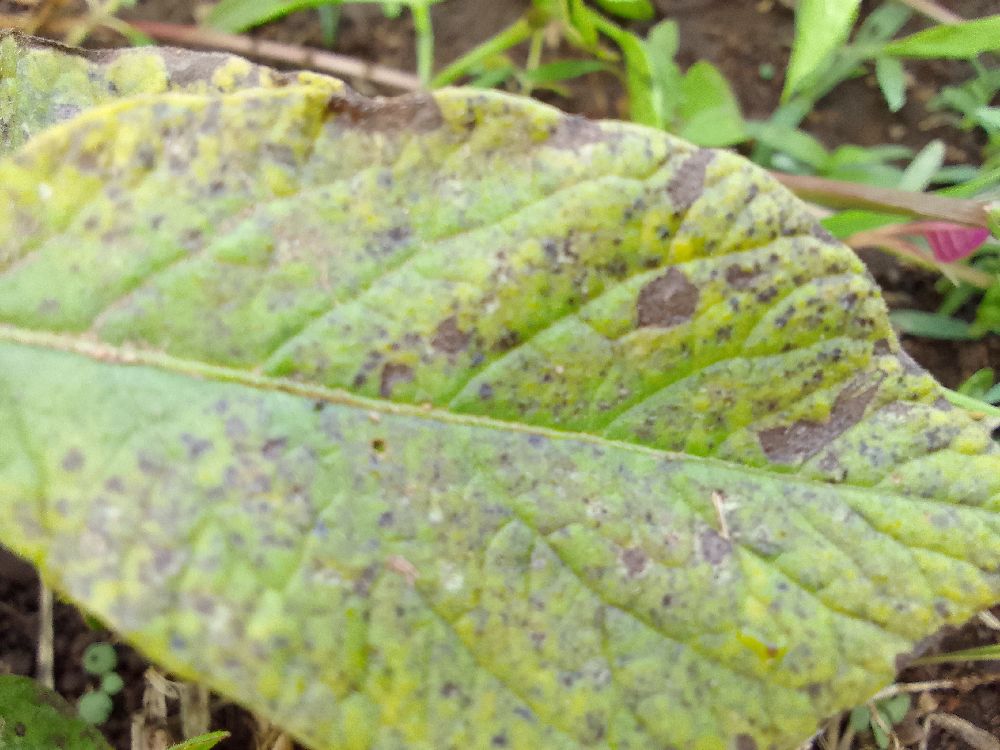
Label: Early blight